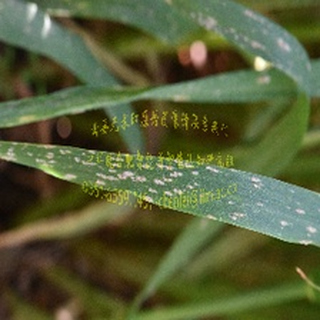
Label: wheat_mildew